Seattle Jewish Federation shooting

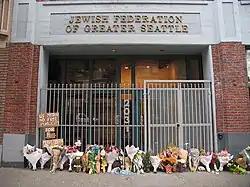
Flowers placed outside the Jewish Federation building to memorialize the shooting.

The Seattle Jewish Federation shooting took place in Seattle, United States on July 28, 2006, at around 4:00 p.m., when Naveed Afzal Haq shot six women, one fatally, at the Jewish Federation of Greater Seattle building.